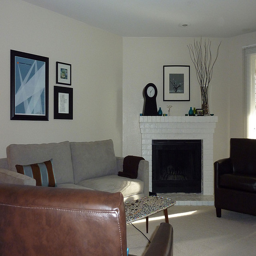
A full view of a living room with picture frames.
A living room with fireplace, sofa, chairs and coffee table.
Living room with two sofas and several pictures on the walls.
a living room with a couch and a fire place
an empty living room is well decorated with furniture and a clock